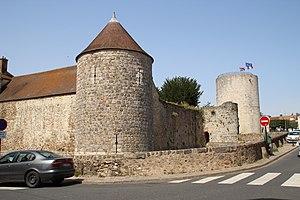
Château de Dourdan en France